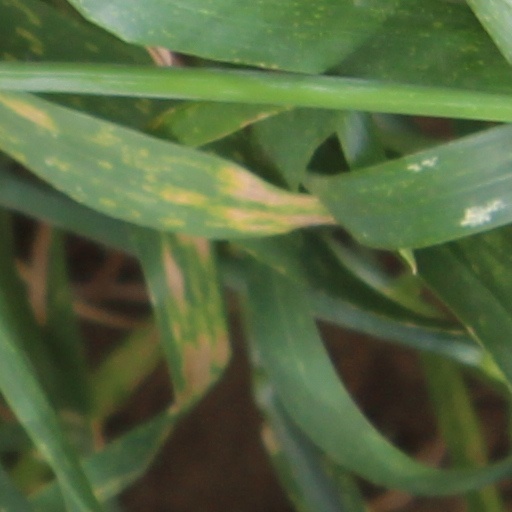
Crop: wheat